Pharmacokinetics of estradiol

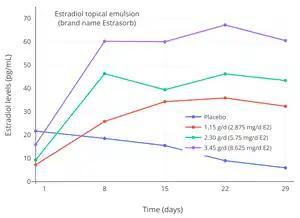
Estradiol levels with different doses of an estradiol transdermal emulsion (brand name Estrasorb) in postmenopausal women.

Estradiol is available as a transdermal gel in the form of gel dispensers and gel packets. Major estradiol gel dispenser products include EstroGel and Elestrin while major estradiol gel packet products include DiviGel and Sandrena. Estradiol gels are administered daily. When estradiol is administered as a hydroalcoholic gel, it dries within 2 to 5 minutes following application to the skin. A single application of a transdermal estradiol gel results in a sustained increase in estradiol levels for at least 24 hours. The apparent elimination half-life of estradiol with transdermal estradiol gel is 36 hours.